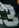
Number: 3